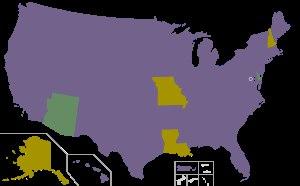
Patrick Joseph « Pat » Buchanan, né le 2 novembre 1938 à Washington DC, États-Unis, est un journaliste et homme politique américain.
L'élection présidentielle américaine de 1996 est la 53ᵉ élection au suffrage universel indirect du président des États-Unis.